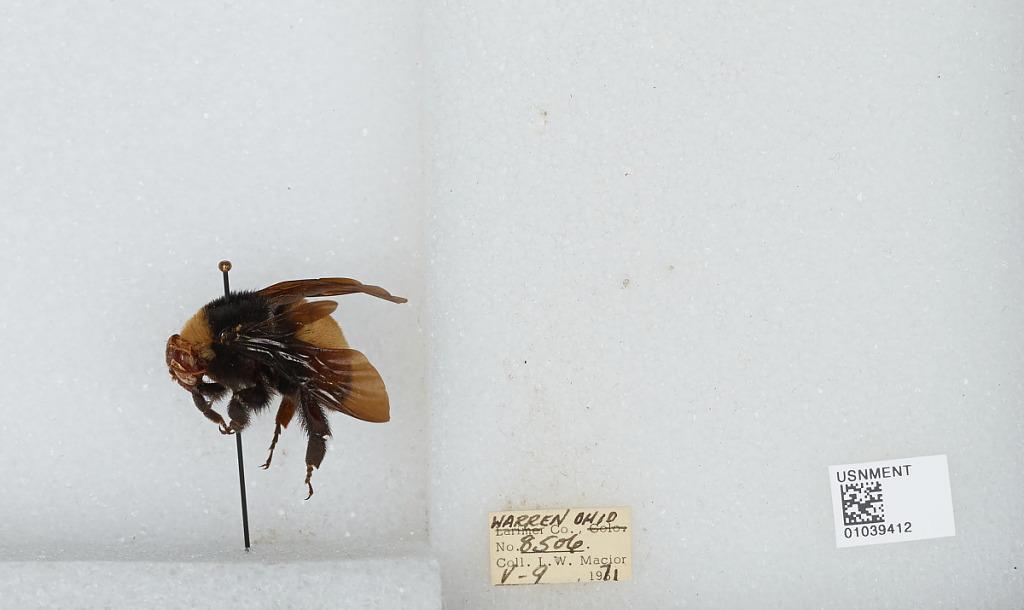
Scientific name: Bombus (Fervidobombus) pensylvanicus pensylvanicus (De Geer)
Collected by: L. Macior
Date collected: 1971-5-9
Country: United States
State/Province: Ohio
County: Warren
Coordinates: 39.4242, -84.1856